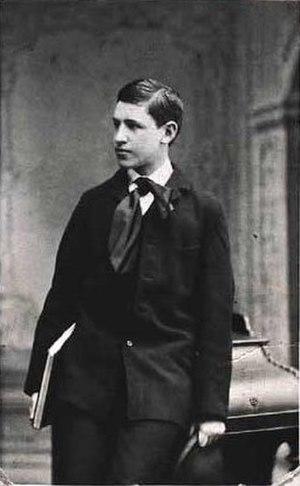
Albert Gottschalk était un peintre danois. Il est né à Stege en 1866 mais a surtout vécu à Copenhague. Il a été proche, personnellement et artistiquement, des poètes Johannes Jørgensen, Viggo Stuckenberg et Sophus Claussen.